Club Atlético Temperley

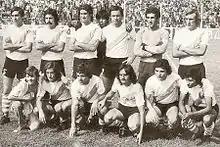
The 1974 team that won the first championship promoting to Primera División.

Temperley won its first title in the 1974 Primera B championship, therefore returning to Primera División. At the playoffs, Temperley defeated Estudiantes (BA) by 3–1 and drew Lanús and Unión by 1–1 scores, finishing first in the group with 3 points qualifying to play at the top division of Argentine football after 37 years. The team was coached by Jorge Ginarte who started his long-time career as coach of lower division teams.